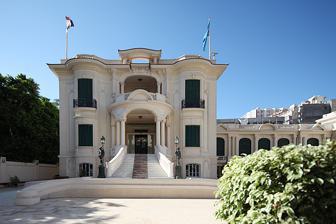
Building: Royal Jewelry Museum
Country: Egypt
Year built: 1986
Cultural museum in Alexandria, Egypt The Royal Jewelry Museum Established 1986 Location Alexandria , Egypt The Royal Jewelry Museum ( Arabic : متحف المجوهرات ) is an art and history museum in the Zizenia neighborhood of Alexandria , Egypt . It is located in the former palace of Princess Fatma Al-Zahra' . The building's halls contain an inestimable collection of jewels and jewelry of the Muhammad Ali Dynasty . 19th-century paintings, statues , and decorative arts are also exhibited in the rooms and lobbies. The museum was first inaugurated on 24 October 1986. After several years of renovations and expansion it was reopened in April 2010. Museum The museum houses major jewelry pieces and art acquisitions of the dynasty of Muhammad Ali and his descendants, who ruled Egypt for nearly 150 years from 1805 until the 1952 movement . The mother of Princess Fatima had completed the construction of the western wing before her death, when her daughter had reached the age of eighteen. Princess Fatima added an eastern wing to the palace and linked the two wings with a beautiful corridor. The Palace remained in use for summer residence until July 1952. When the princess's property was confiscated, she was allowed to reside in the palace. This was until 1964, when Princess Fatima al-Zahra’ "ceded" the palace to the Egyptian government and left for Cairo. Princess Fatima al-Zahra died in 1983. Following 1952, the jewelry left by the Royal Family was kept secure and unseen until a 1986 decree by President Mubarak was issued to assign Princess Fatima Al-Zahra' Palace in Alexandria as a special museum to house those pieces. The museum was renovated and developed in 1986 and 1994. Since late 2004, the Supreme Council of Antiquities has begun a comprehensive development and restoration process for the museum at an estimated cost of 10 million Egyptian pounds, with the aim of increasing its capacity to accommodate more valuable exhibits in stores that have not yet been displayed, and the museum was opened in April 2010. Palace design The palace was built in 1919. Its walls and ceilings are adorned with oil paintings depicting various historical scenes and natural scenery. The palace windows are decorated with lead-inlaid glass artwork also depicting European-style historical scenes. It has 4,185 square metres (45,050 sq ft) of interior space, and is surrounded by gardens . See also Museums in Alexandria List of museums in Egypt References